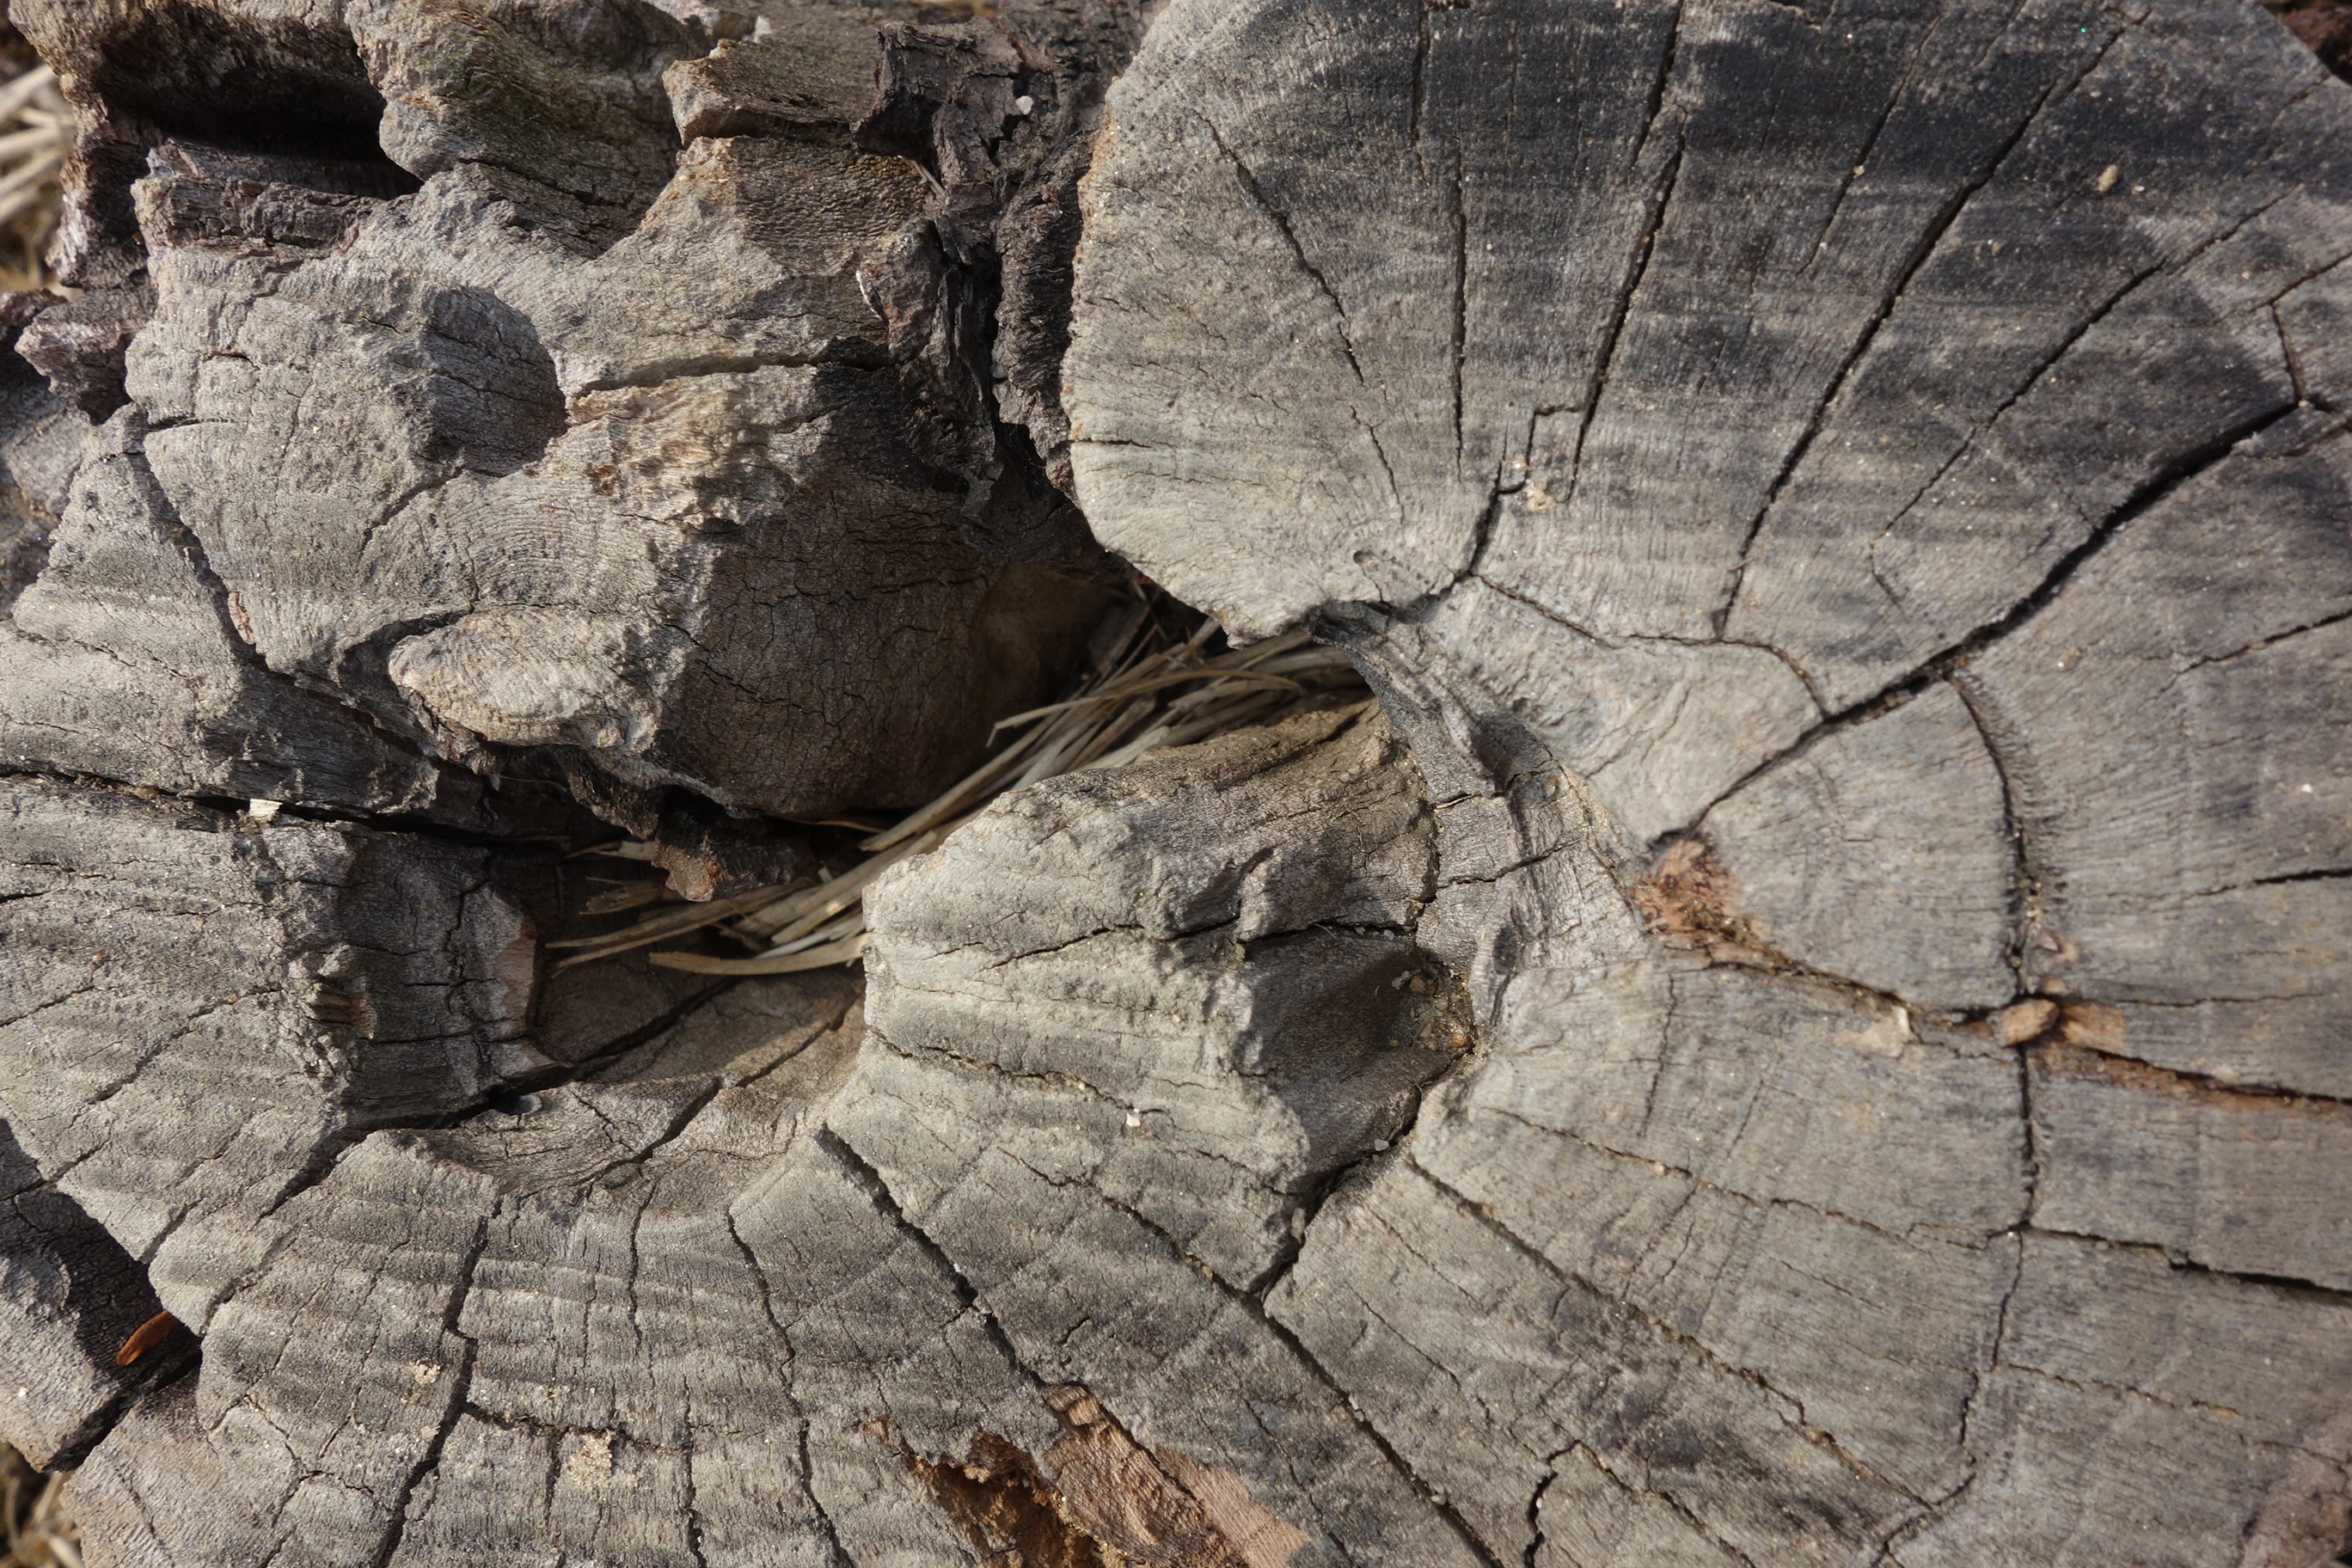
tree, rock, branch, plant, wood, texture, leaf, flower, trunk, wall, pattern, soil, terrain, material, geology, ancient history, woody plant